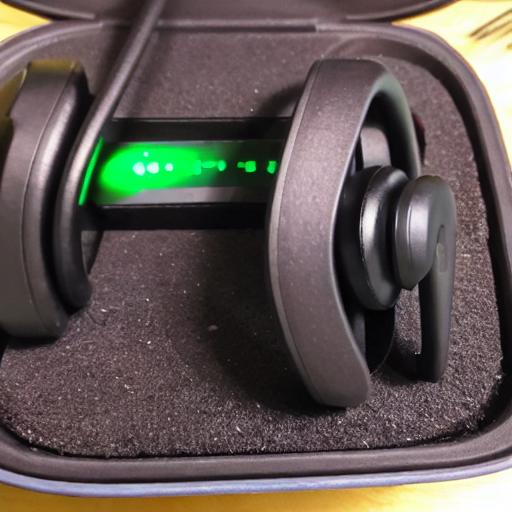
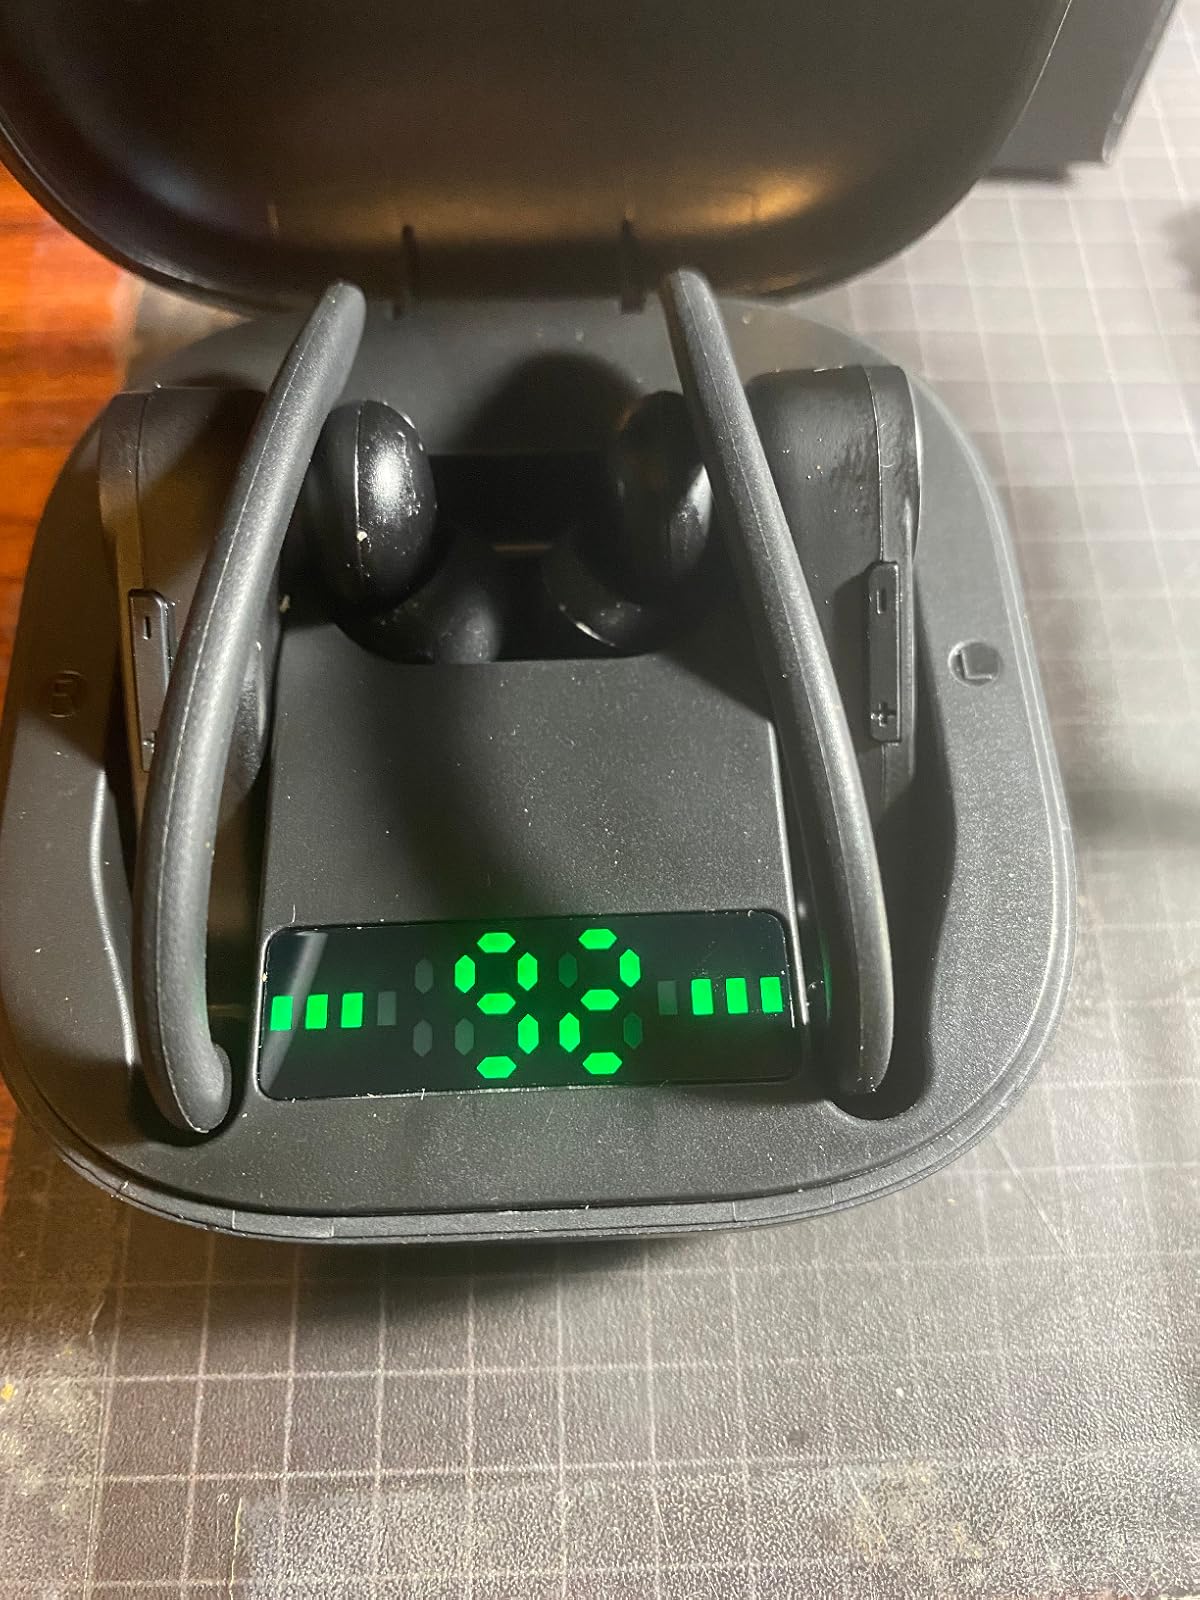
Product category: earbuds
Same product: no